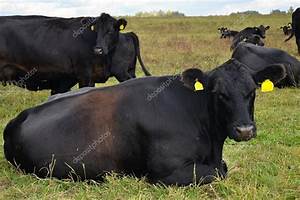
Label: mucca